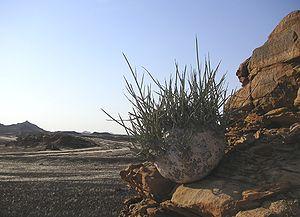
Diverses choses sont appelées ou surnommées pied d'éléphant en raison de leur forme évasée vers le bas.
Adenia est un genre de plantes à fleurs de la famille des Passifloraceae, originaire principalement d'Afrique tropicale, de Madagascar et d'Asie. Certaines espèces du genre sont xérophytes.